Christian Ditlev Ammentorp Hansen

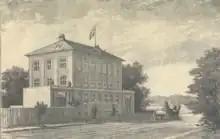
The new Pharmaceutical College in Stockholmsgade

He then went on a journey sabbatical on a government stipend to study pharmaceutical colleges and manufacturing plants. Back in Copenhagen, in 1876, he received a license to establish a pharmacy in the new Gammelholm neighbourhood. Gammelholm Pharmacy opened at Holbergsgade 11 the following year.